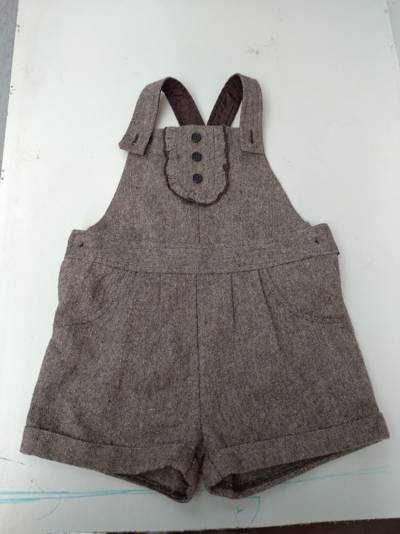
Waste category: clothes